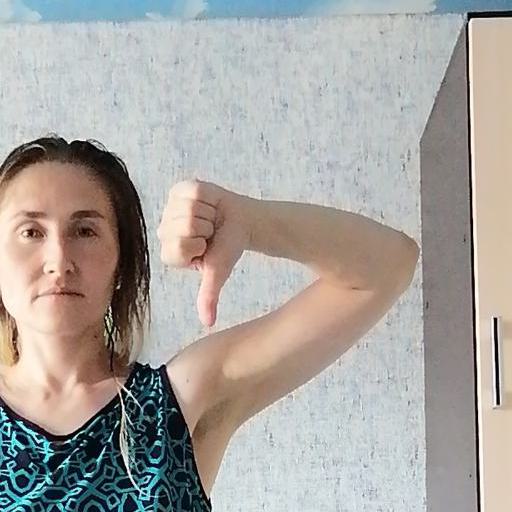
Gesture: dislike